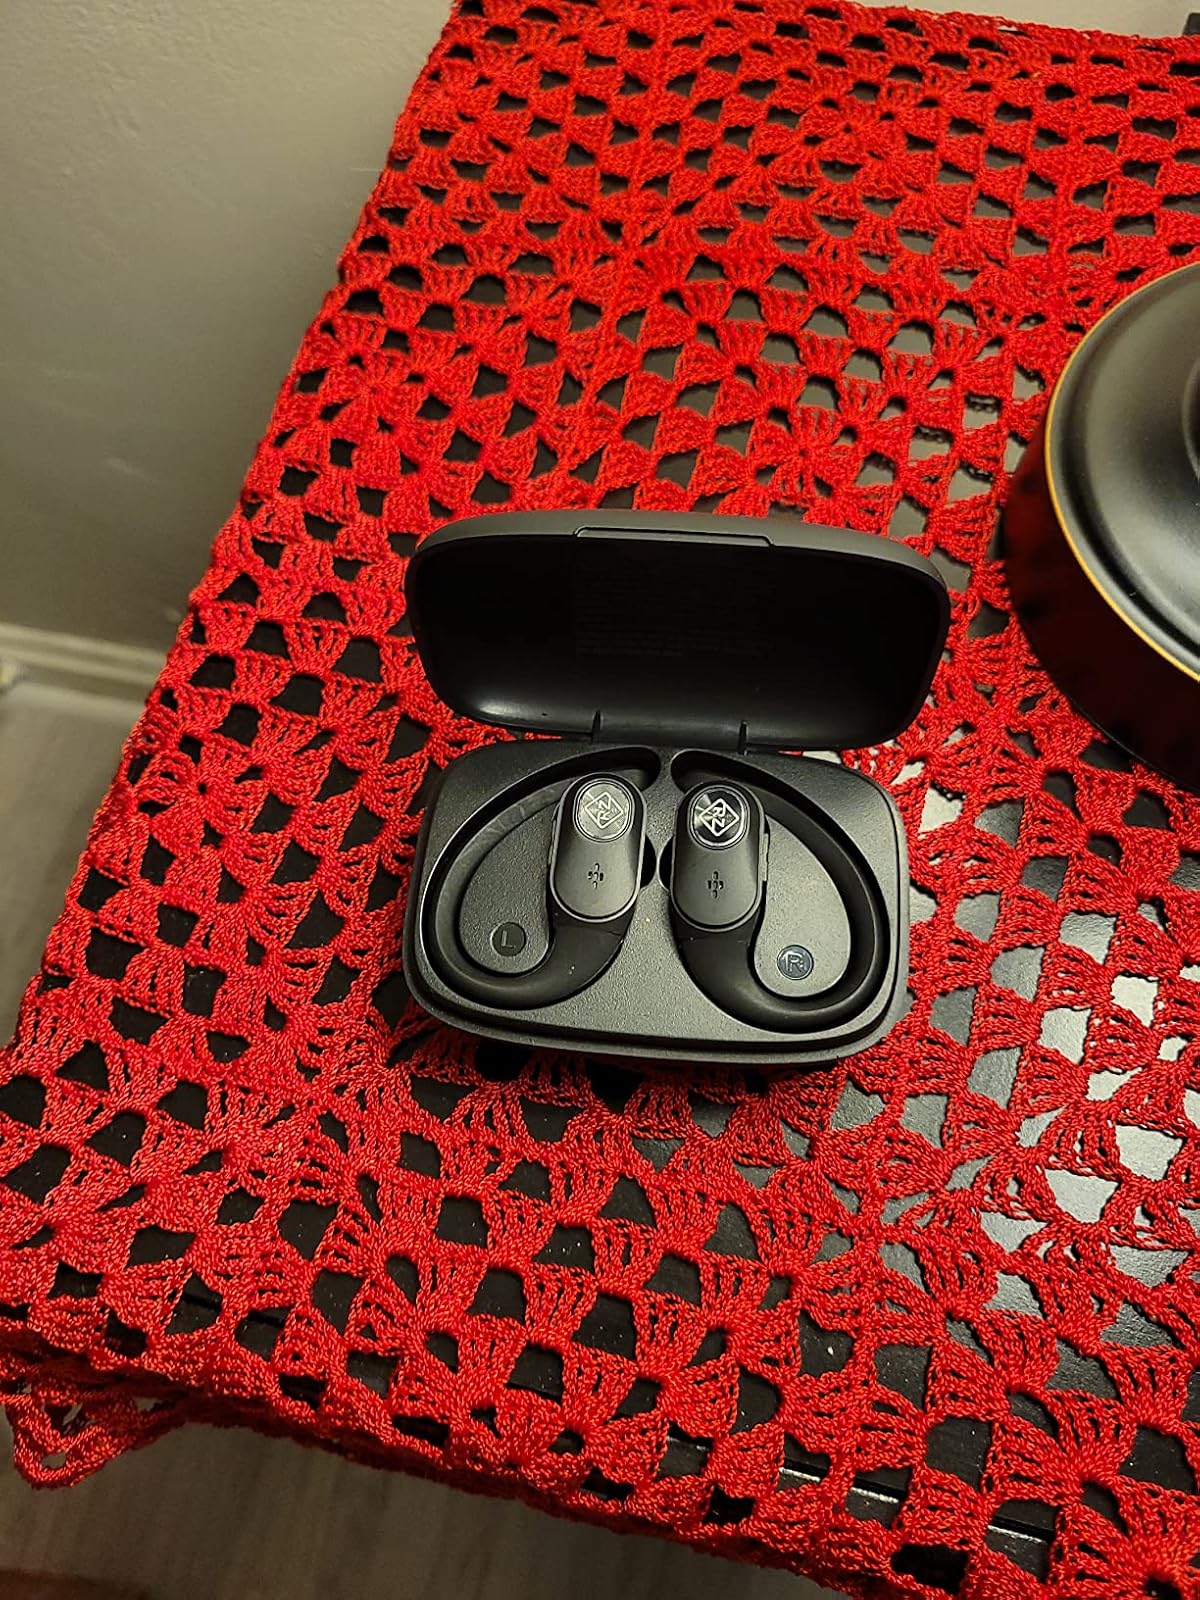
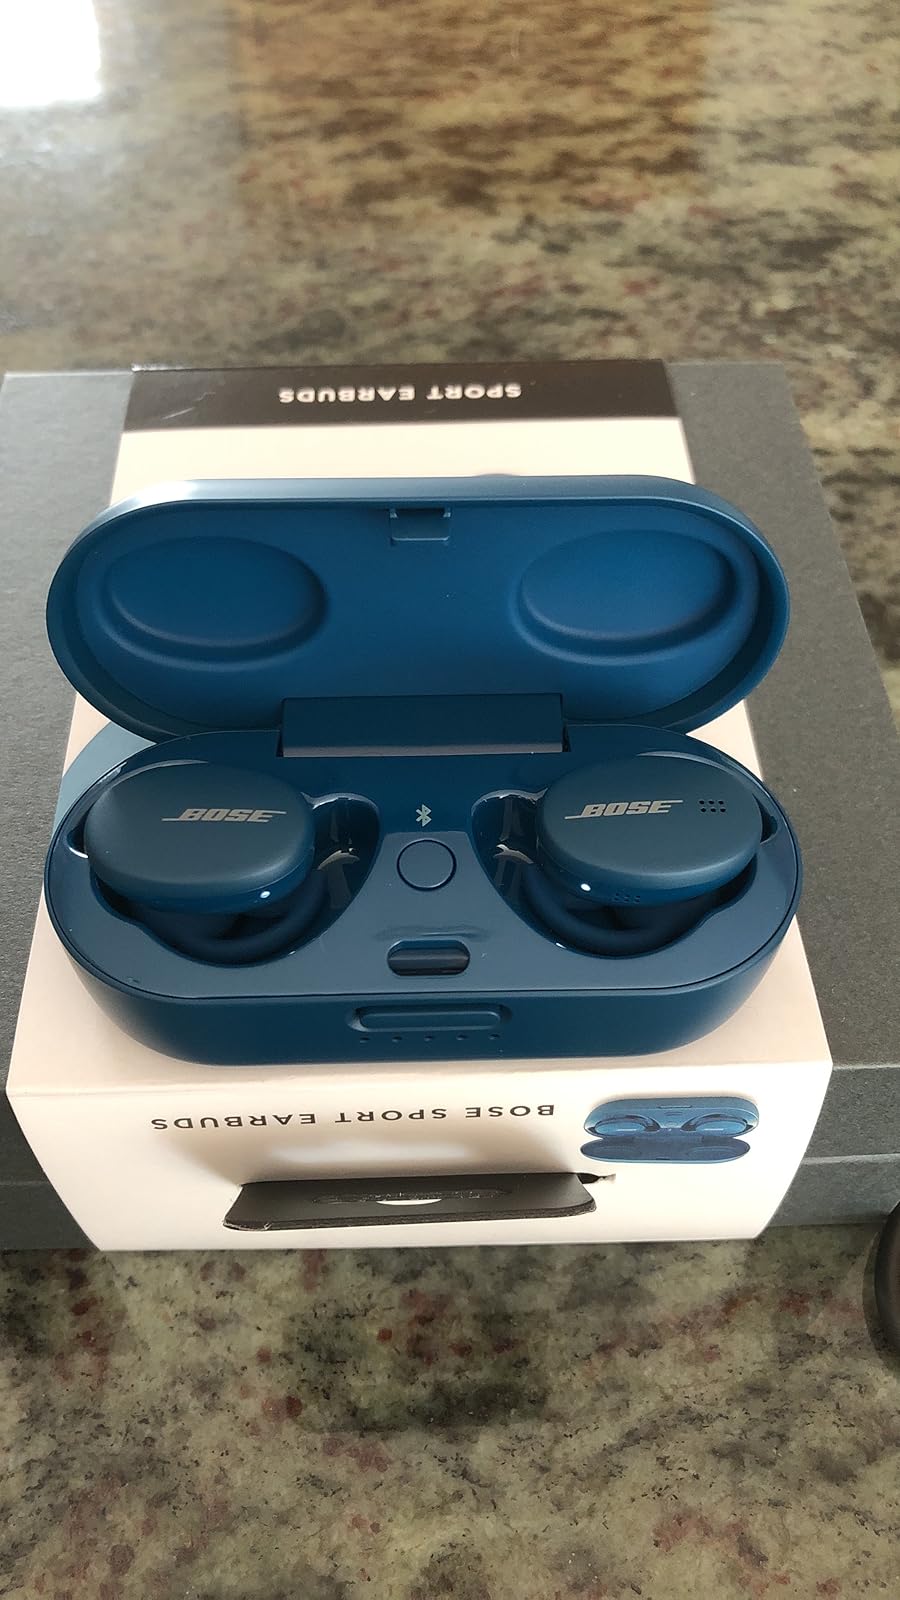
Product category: earbuds
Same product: no